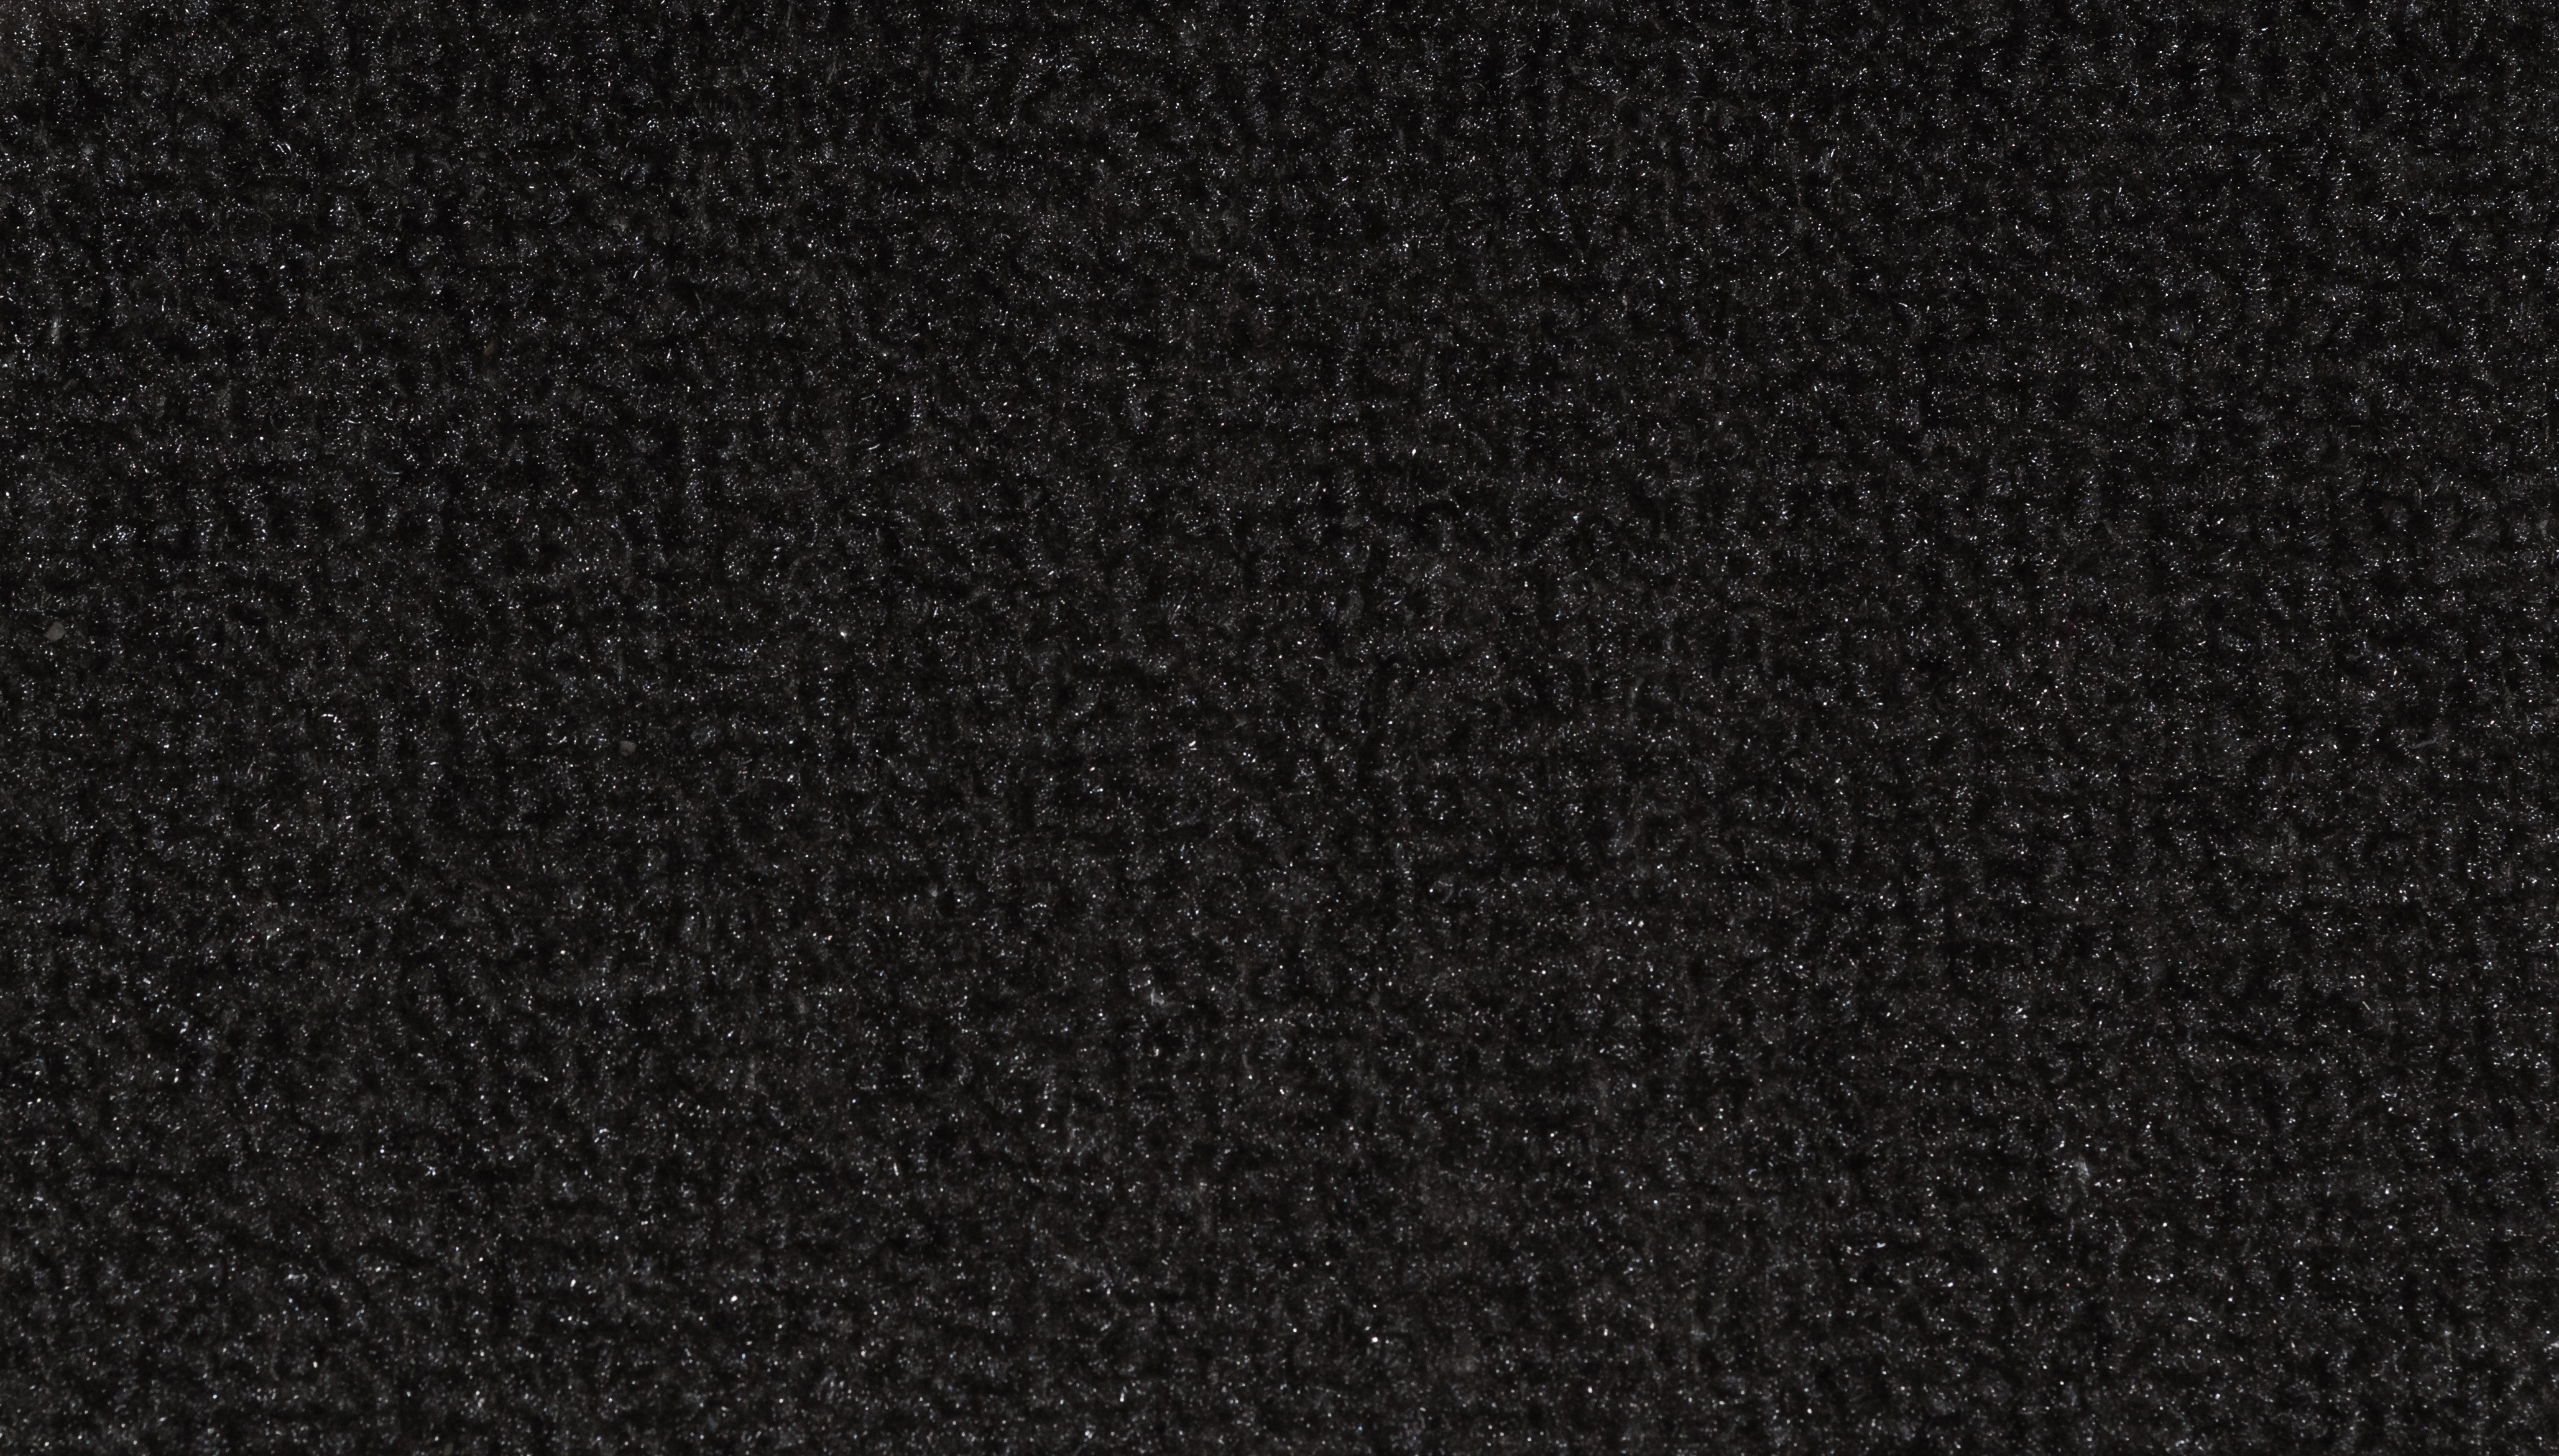
texture, floor, asphalt, decoration, pattern, rug, black, decor, wool, material, surface, fabric, textile, luxury, design, decorative, carpet, soft, fiber, cover, backdrop, flooring, laminate flooring